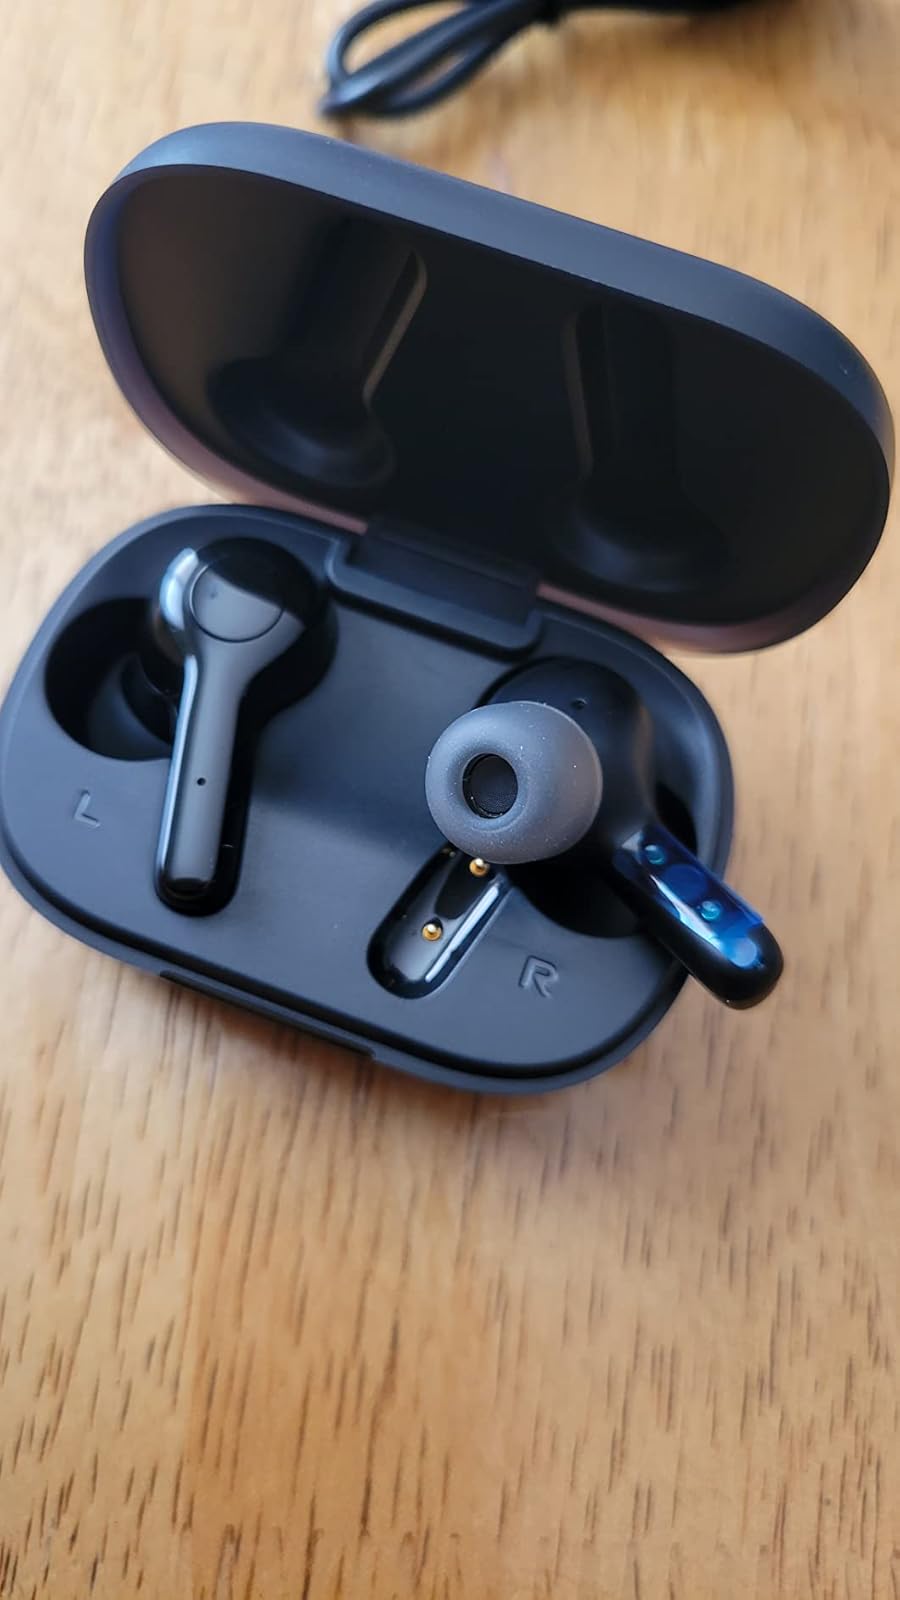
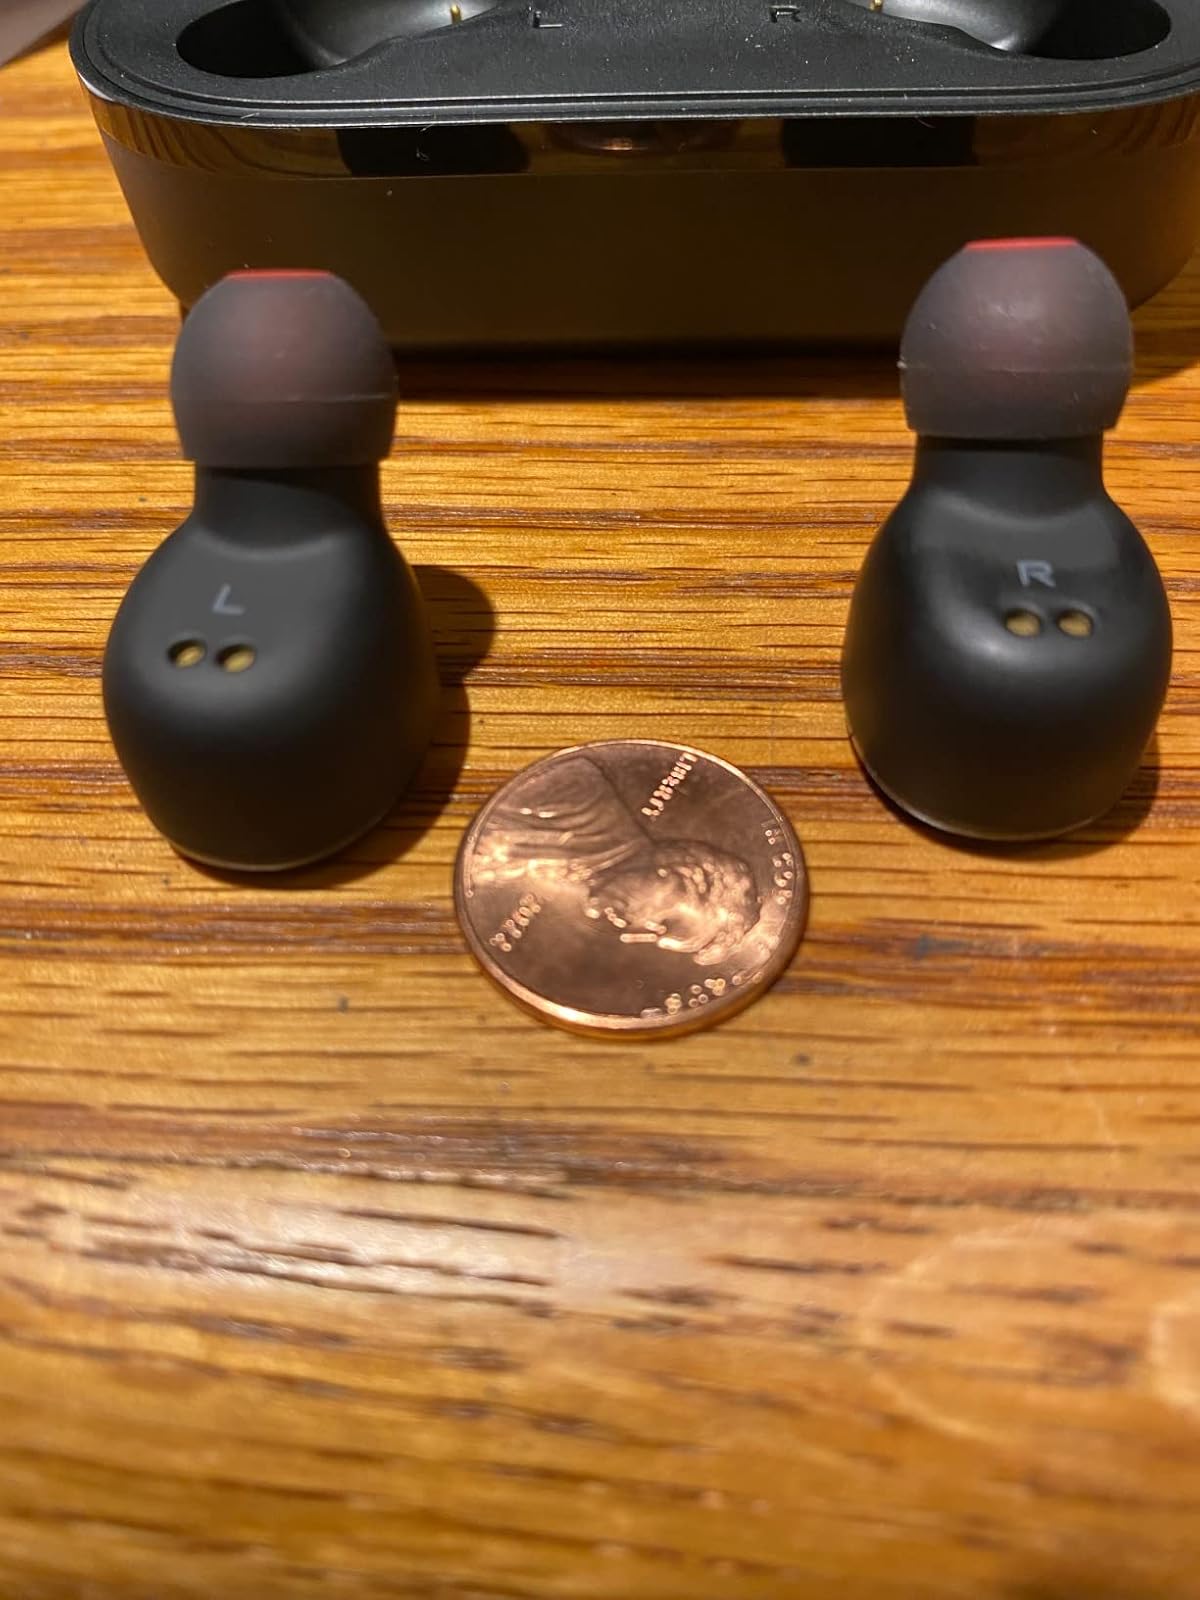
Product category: earbuds
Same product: no